Recanati Polyptych

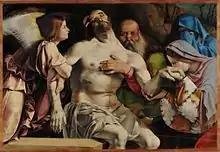
Detail of the "Pietà"

Lotto began to work on the piece in 1506 as a devotional for the church of San Domenico in Recanati. The work was seen and described complete and in situ by Giorgio Vasari in his "Vite", where he wrote that Lotto "was still young and followed partly the manner of the Bellini, partly that of Giorgione". By 1861, the polyptych was disassembled, but was later recomposed and transferred to the Communal Art Gallery. San Domenico still contains a Lotto fresco depicting "St Vincent Ferrer".